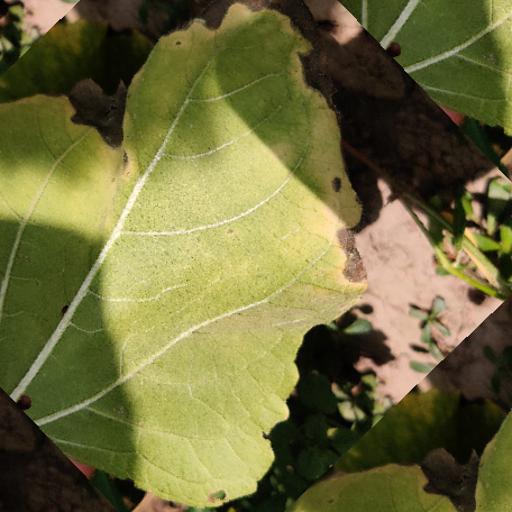
Label: Downy_mildew